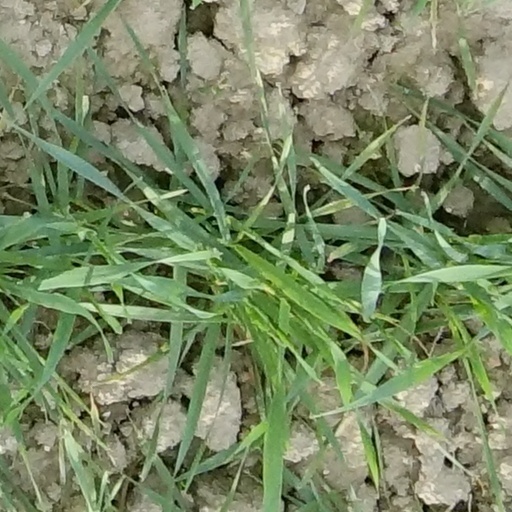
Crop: wheat